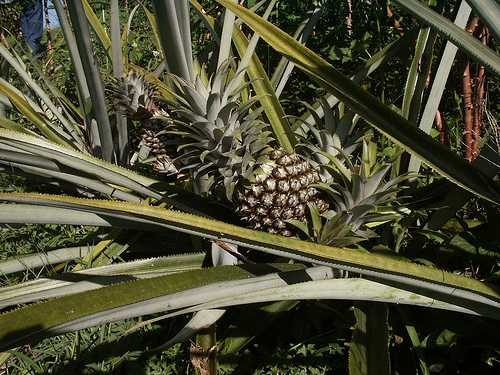
Label: Pineapple